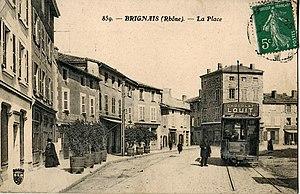
Carte postale ancienne éditée par SF, n°859
Brignais est une commune française située dans le département du Rhône, en région Auvergne-Rhône-Alpes.
L'ancien tramway de Lyon désigne le premier réseau de tramway qu'a connu la ville de Lyon entre 1880 et 1957. Exploités par la Compagnie des omnibus et tramways de Lyon, les tramways sont dans un premier temps à traction animale, puis rapidement convertis à la traction électrique. Bien que n'étant pas le seul exploitant de chemin de fer dans la région lyonnaise, l'OTL va progressivement absorber les entreprises locales et développer son réseau. Le dernier tramway urbain circule le 30 janvier 1956, et le dernier tramway suburbain le 30 juin 1957. Il faudra attendre le 2 janvier 2001, pour voir de nouveau rouler un tramway à Lyon avec la mise en service des lignes T1 et T2 du nouveau tramway lyonnais.